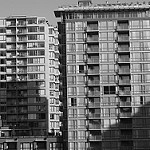
Scene: Outdoor